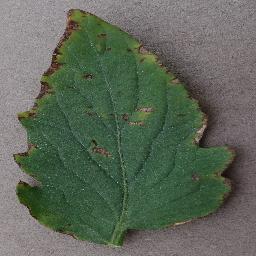
Label: Tomato___Bacterial_spot